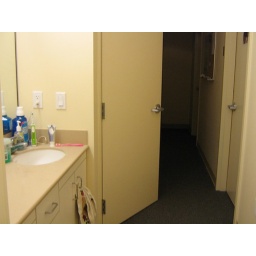
That open door leads to the bathroom in case you want to know =P